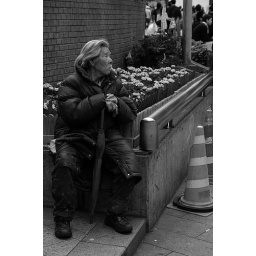
Homeless chap watching the giant TV screen in Shunjuku, Tokyo